Ong Kian Ming

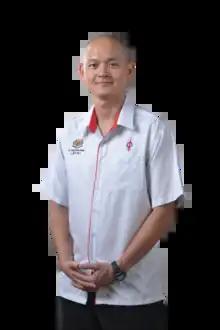

Ong Kian Ming (born 12 September 1975) is a Malaysian politician and lecturer. He served as the Deputy Minister of International Trade and Industry in Mahathir Mohamad's seventh cabinet from July 2018 to February 2020, and was the Member of Parliament (MP) for Bangi from May 2018 to November 2022, and Serdang from May 2013 to May 2018.